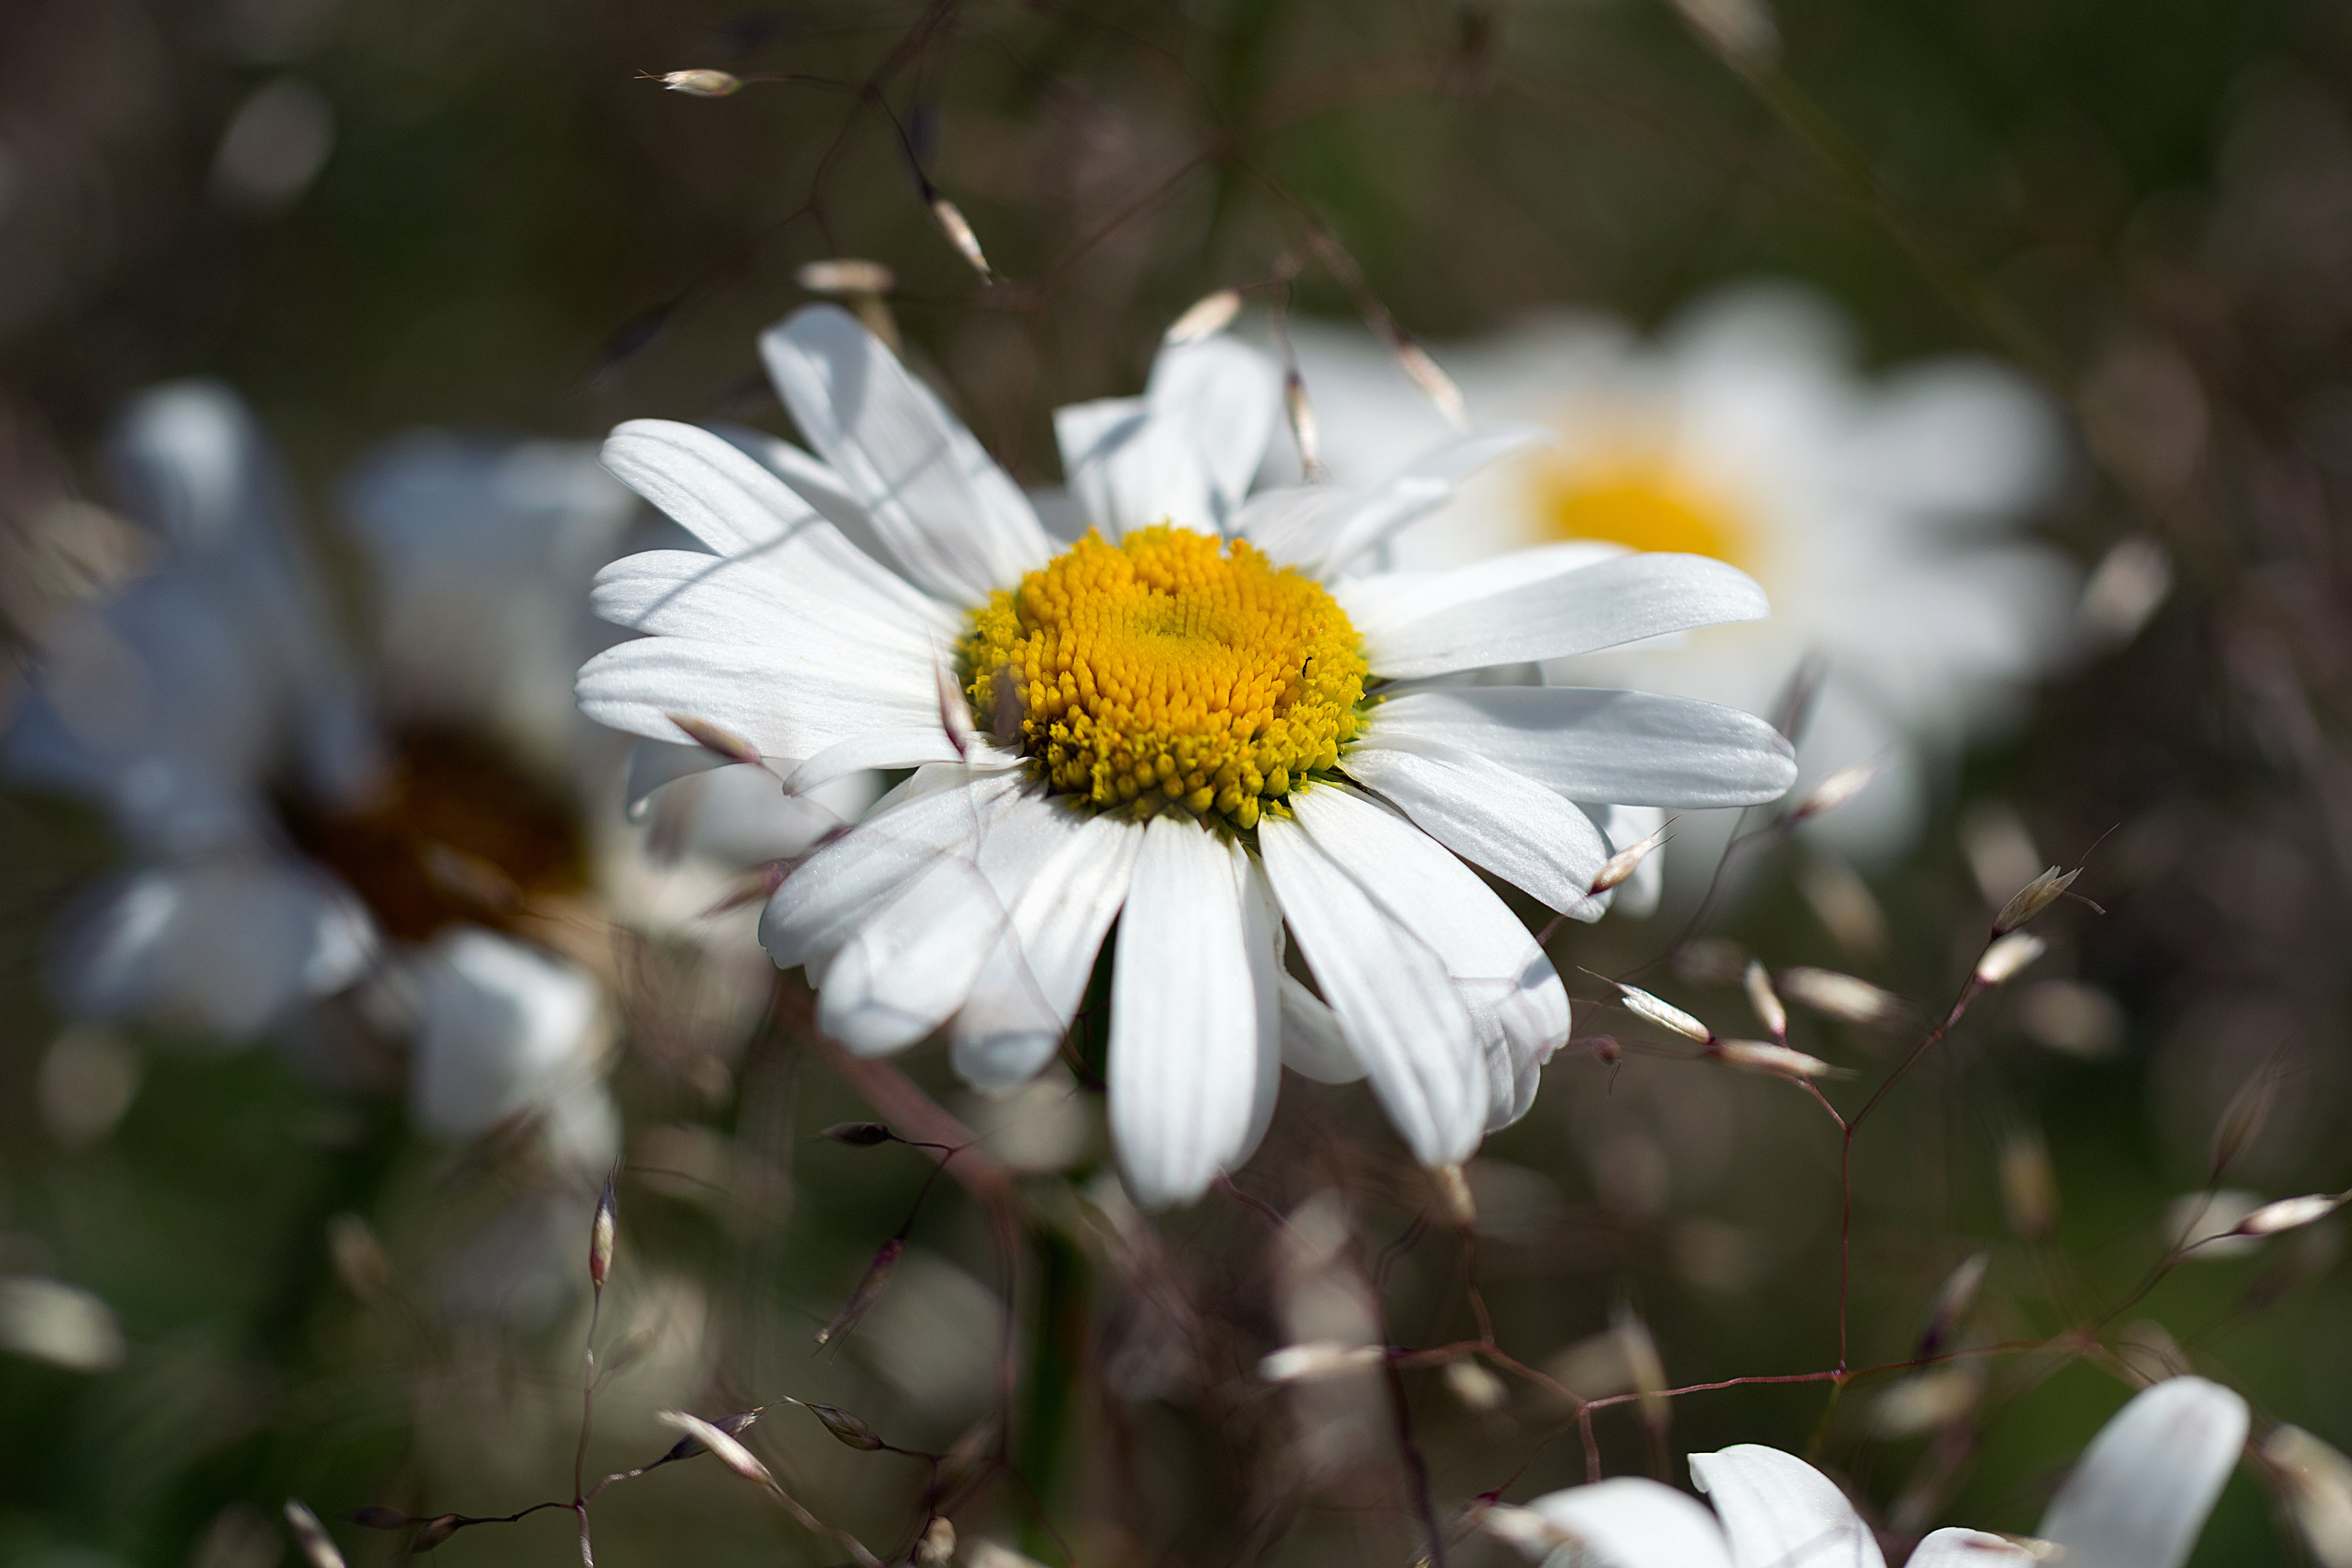
flower, nature, flora, plant, botany, oxeye daisy, blossom, land plant, close up, petal, daisy, daisy family, flowering plant, macro photography, wildflower, chamaemelum nobile